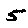
Label: 5